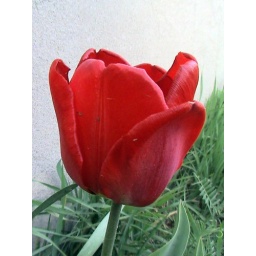
Another pretty red tulip in garden next to west side of my house